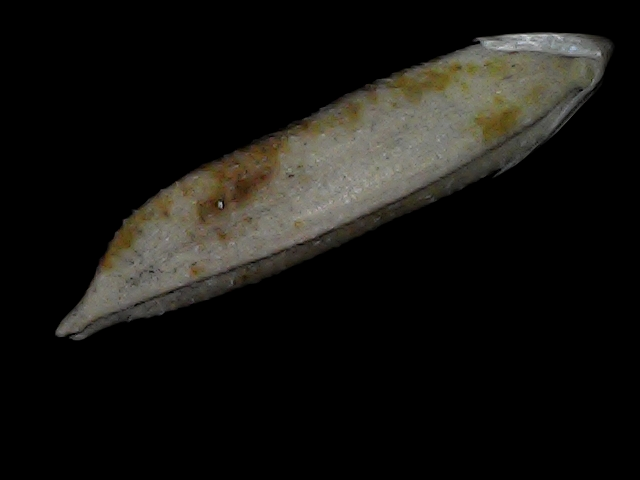
Rice variety: Bd57